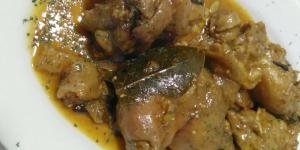
manitas de cerdo en salsa de la abuela